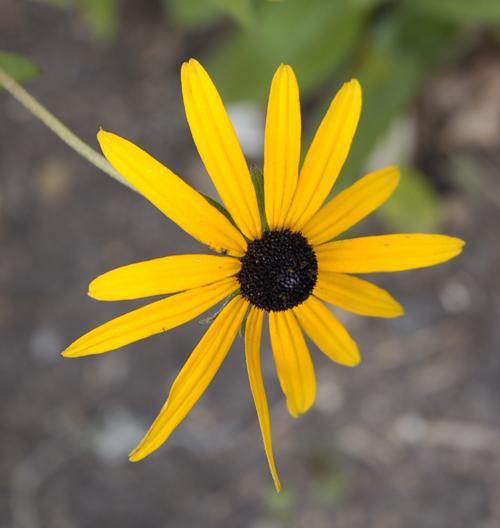
Label: black-eyed susan